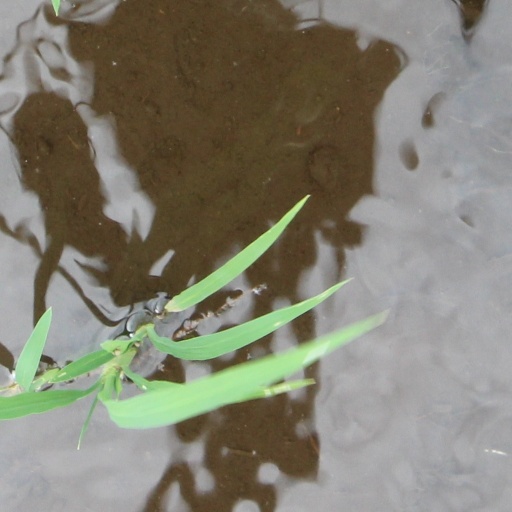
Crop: rice